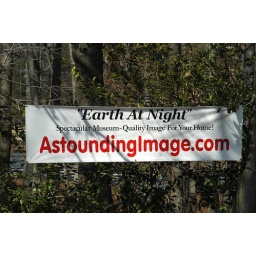
2/21/09 This sign is right beside the octagon building in Gambrills.Md.